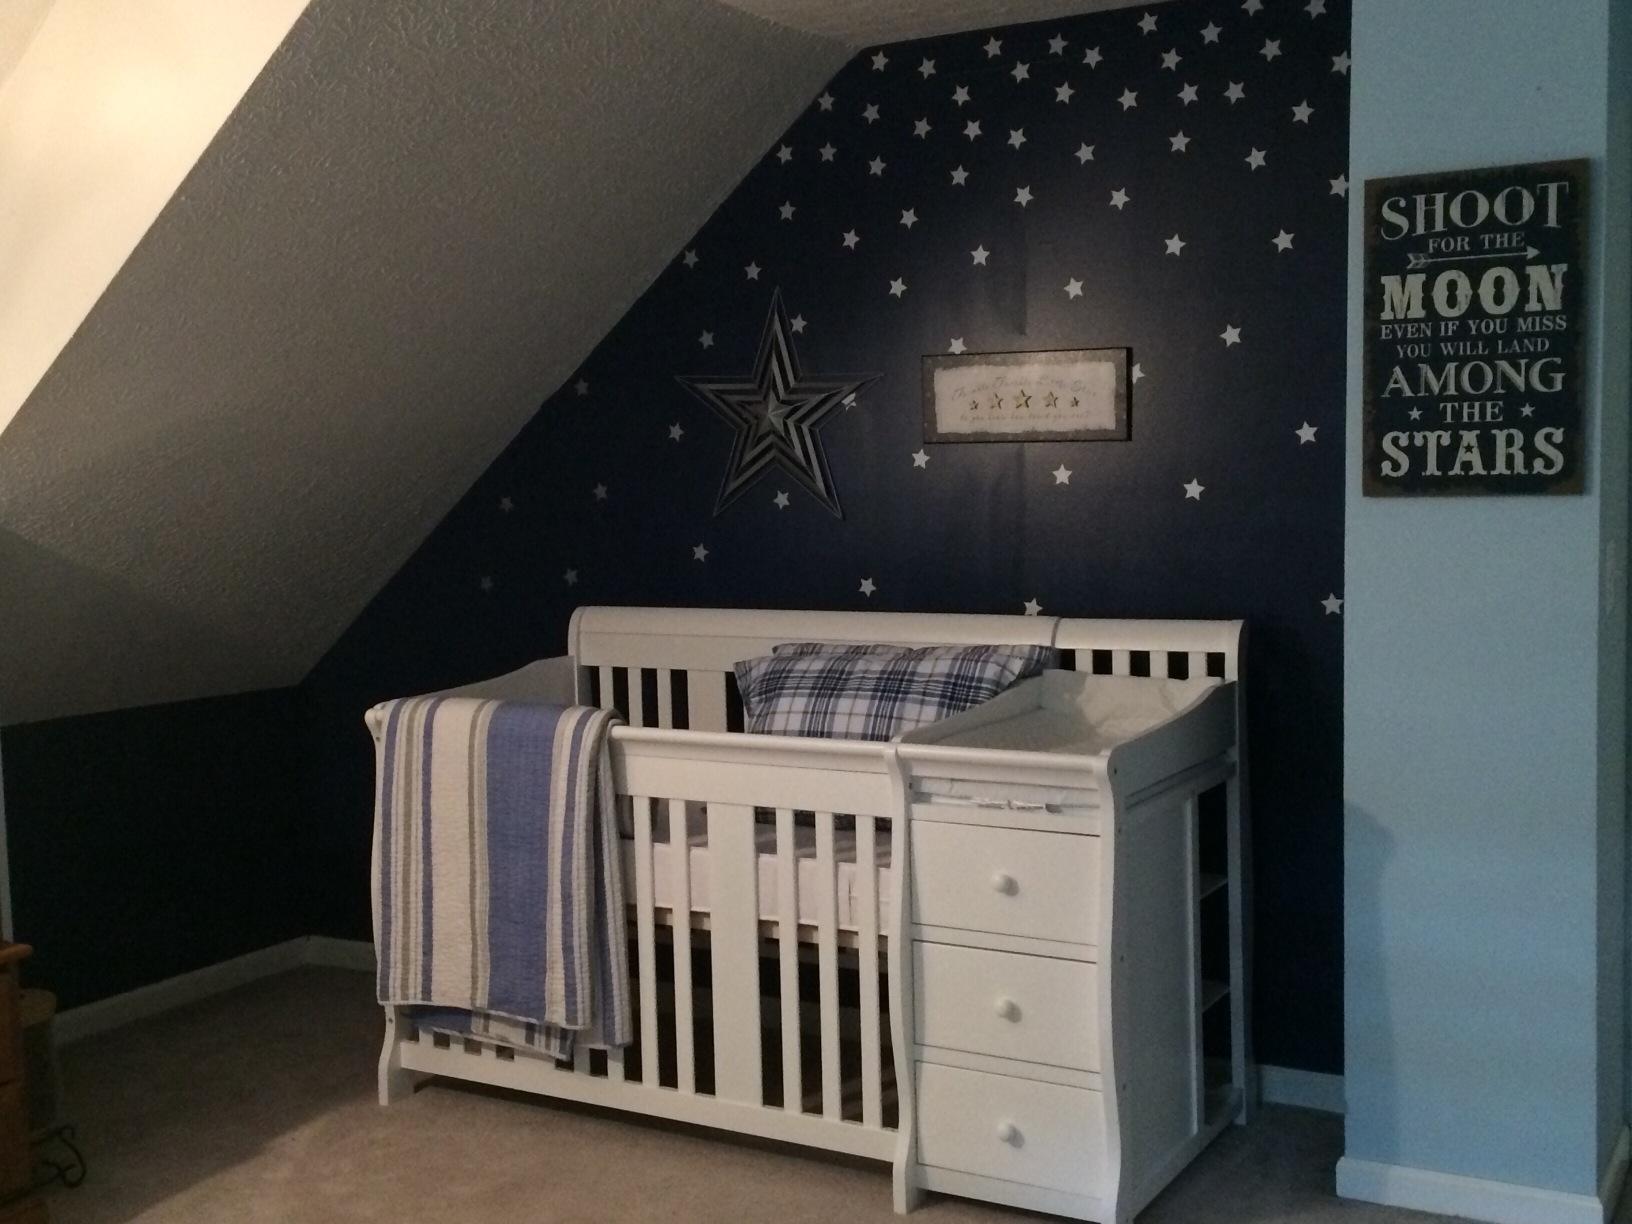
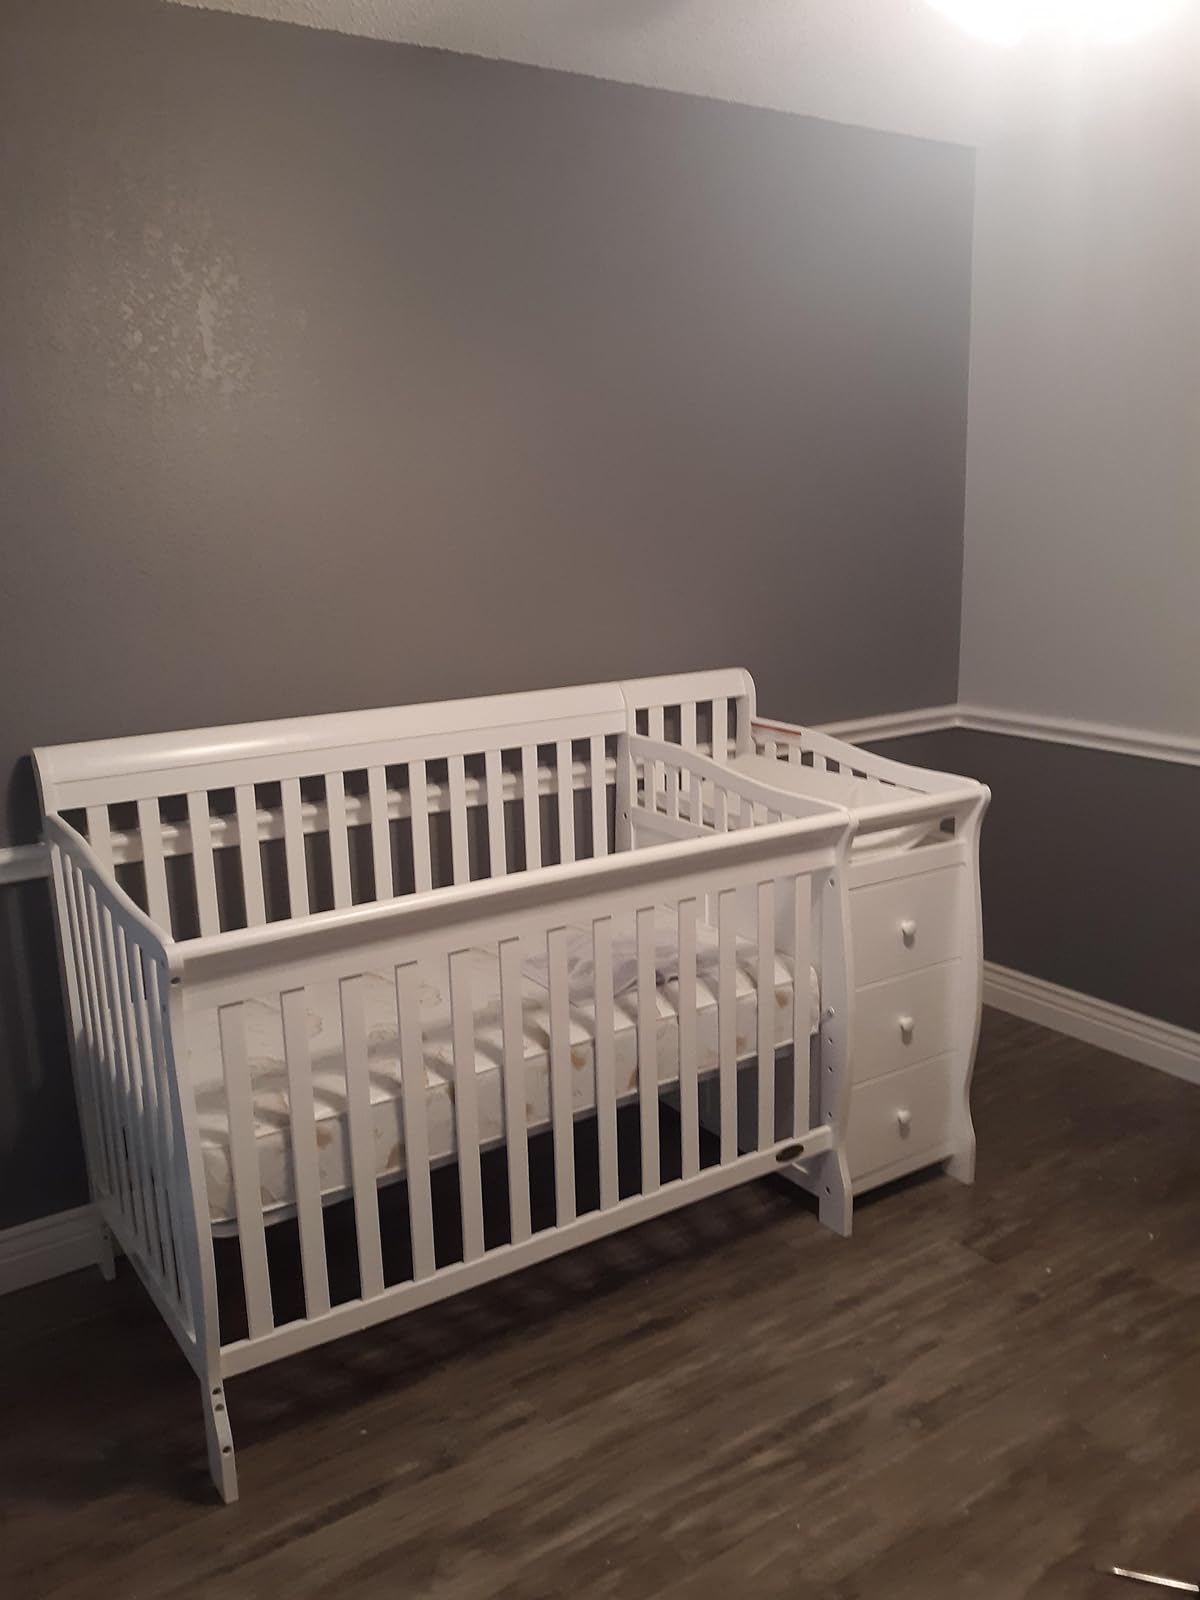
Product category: products_crib
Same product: yes